Thrikkariyoor Kottekkavu Bhagavathi Temple

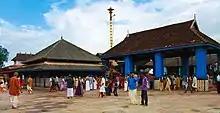
Thrikkariyoor Kottekkavu Bhagavathi Temple

Thrikkariyoor Sree Kottekavu Bhagavathi Temple is situated 4 km from Kothamangalam, Kerala, India. The presiding deity of the temple is Devi Adi Parashakti, located in main Sanctum Sanctorum, facing north. This temple deserves a special mention, as it is believed to have the spirits of Lord Krishna and Lord Shiva. The rites and rituals are based on those of the Arya Dravida traditions. Thrikkariyoor is also believed to be the capital of Chera Dynasty.